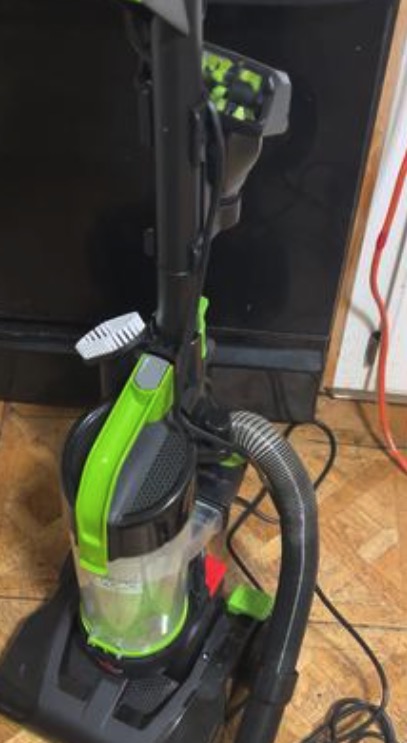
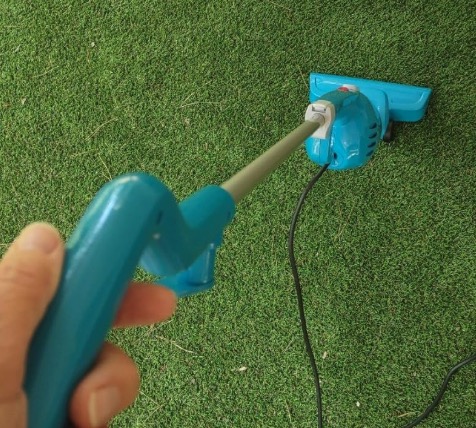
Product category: items_vacuum
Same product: no